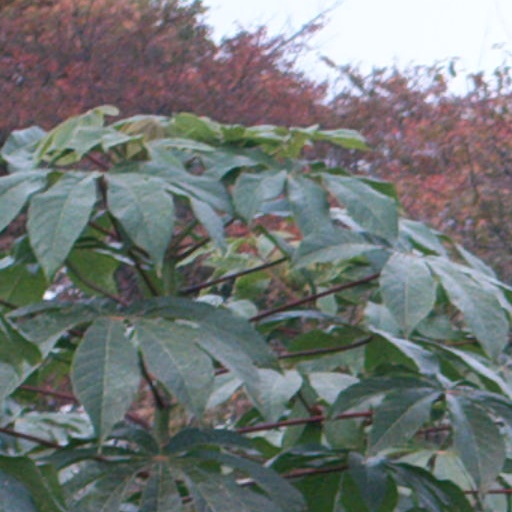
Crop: cassava